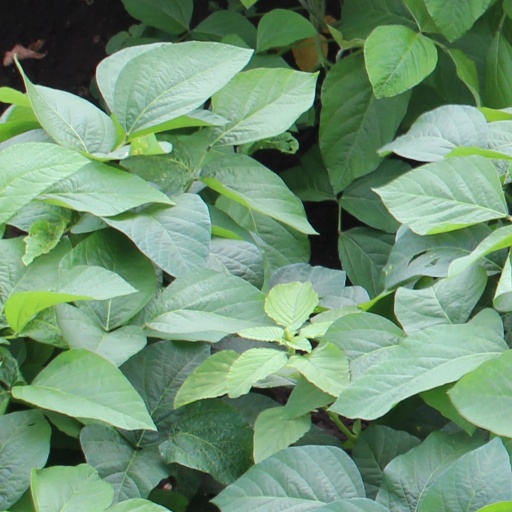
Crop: soybean